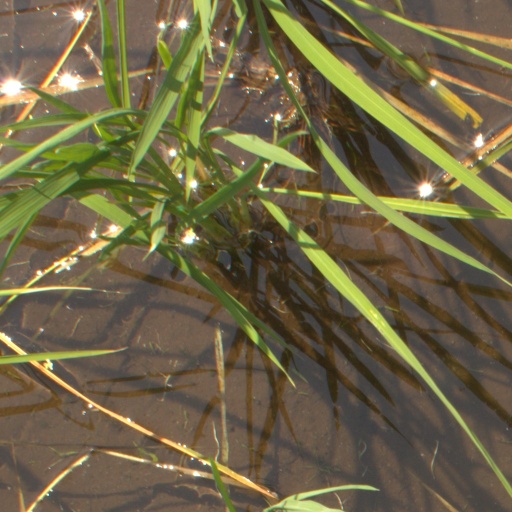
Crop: rice